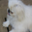
Label: dog